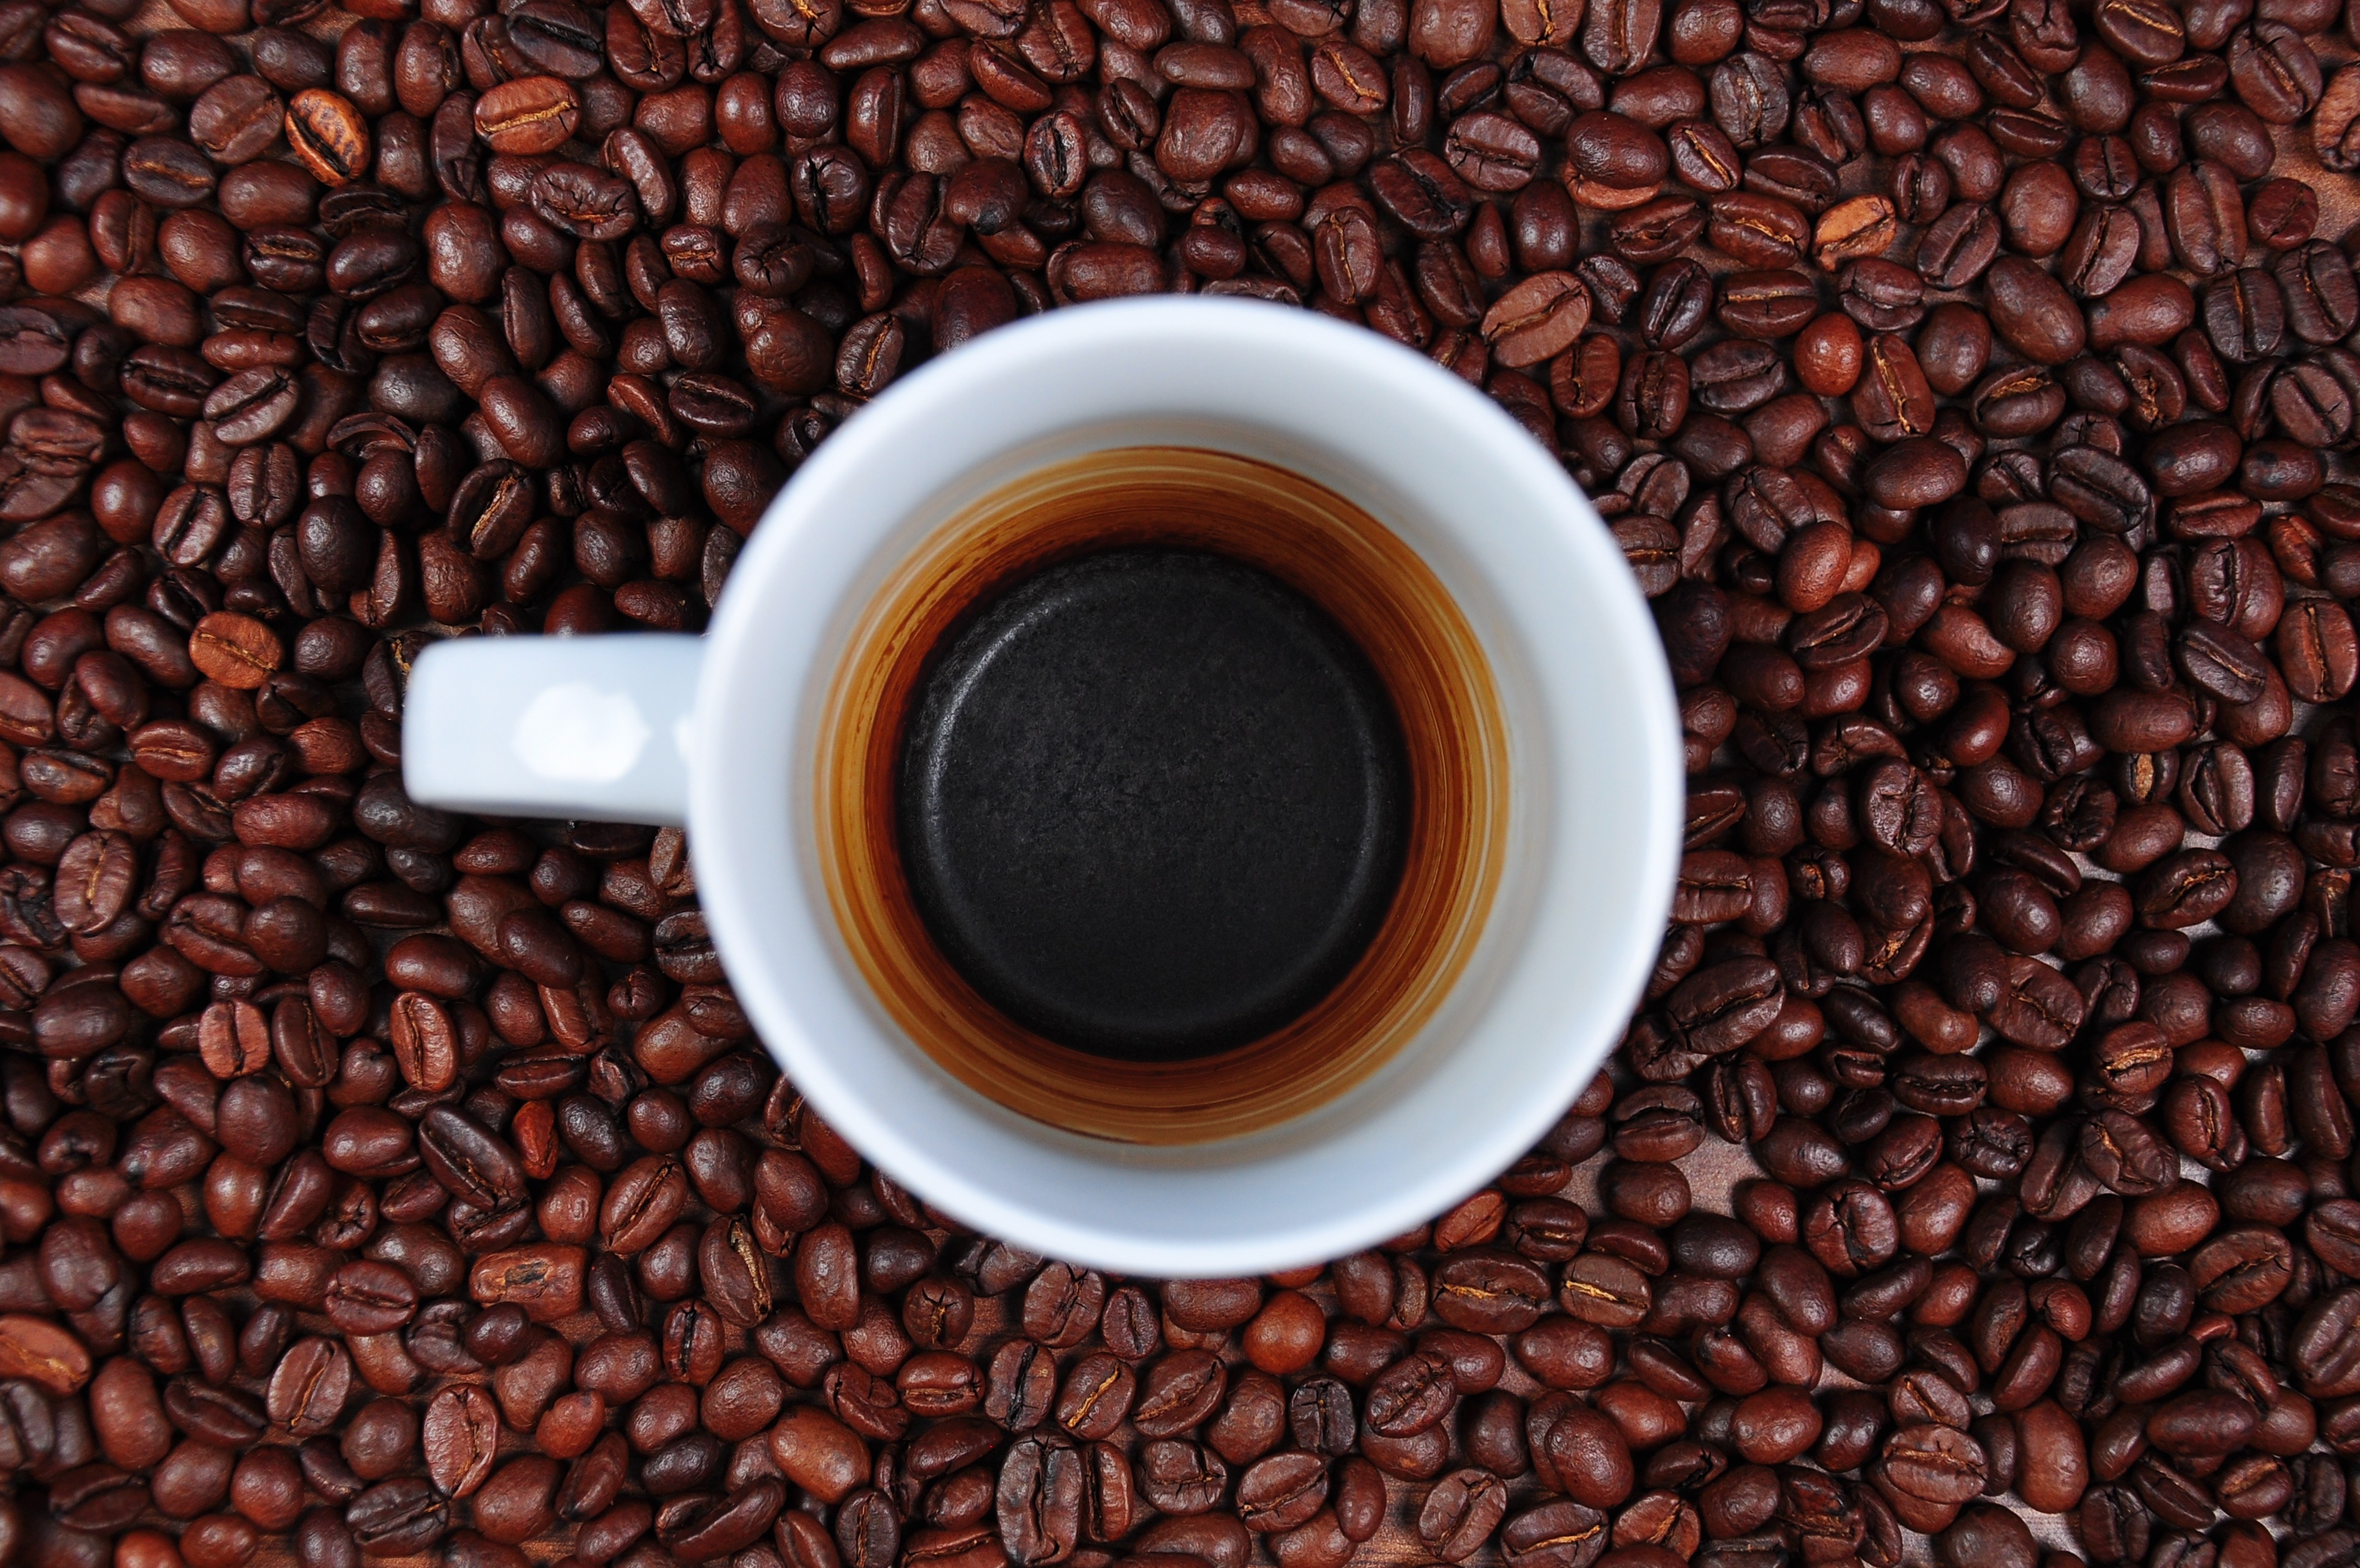
coffee, cup, drink, espresso, coffee cup, caffeine, coffee beans, coffee mugs, turkish coffee, coffee milk, ristretto, drinkware, empty cup, coffee sample